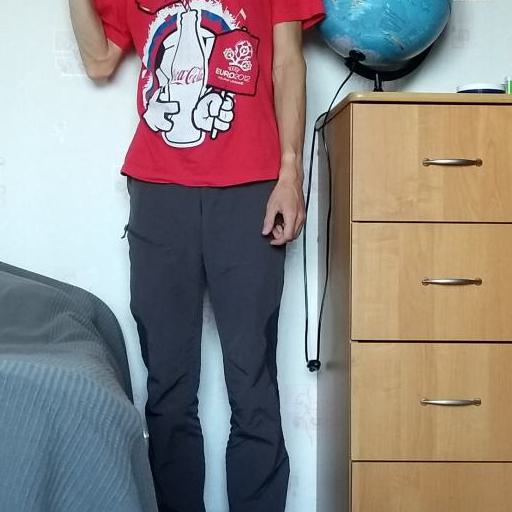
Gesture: no_gesture